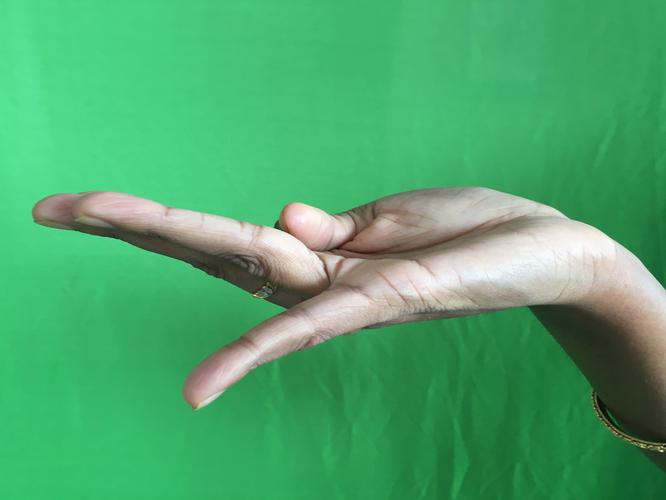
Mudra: Chaturam
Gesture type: single_hand